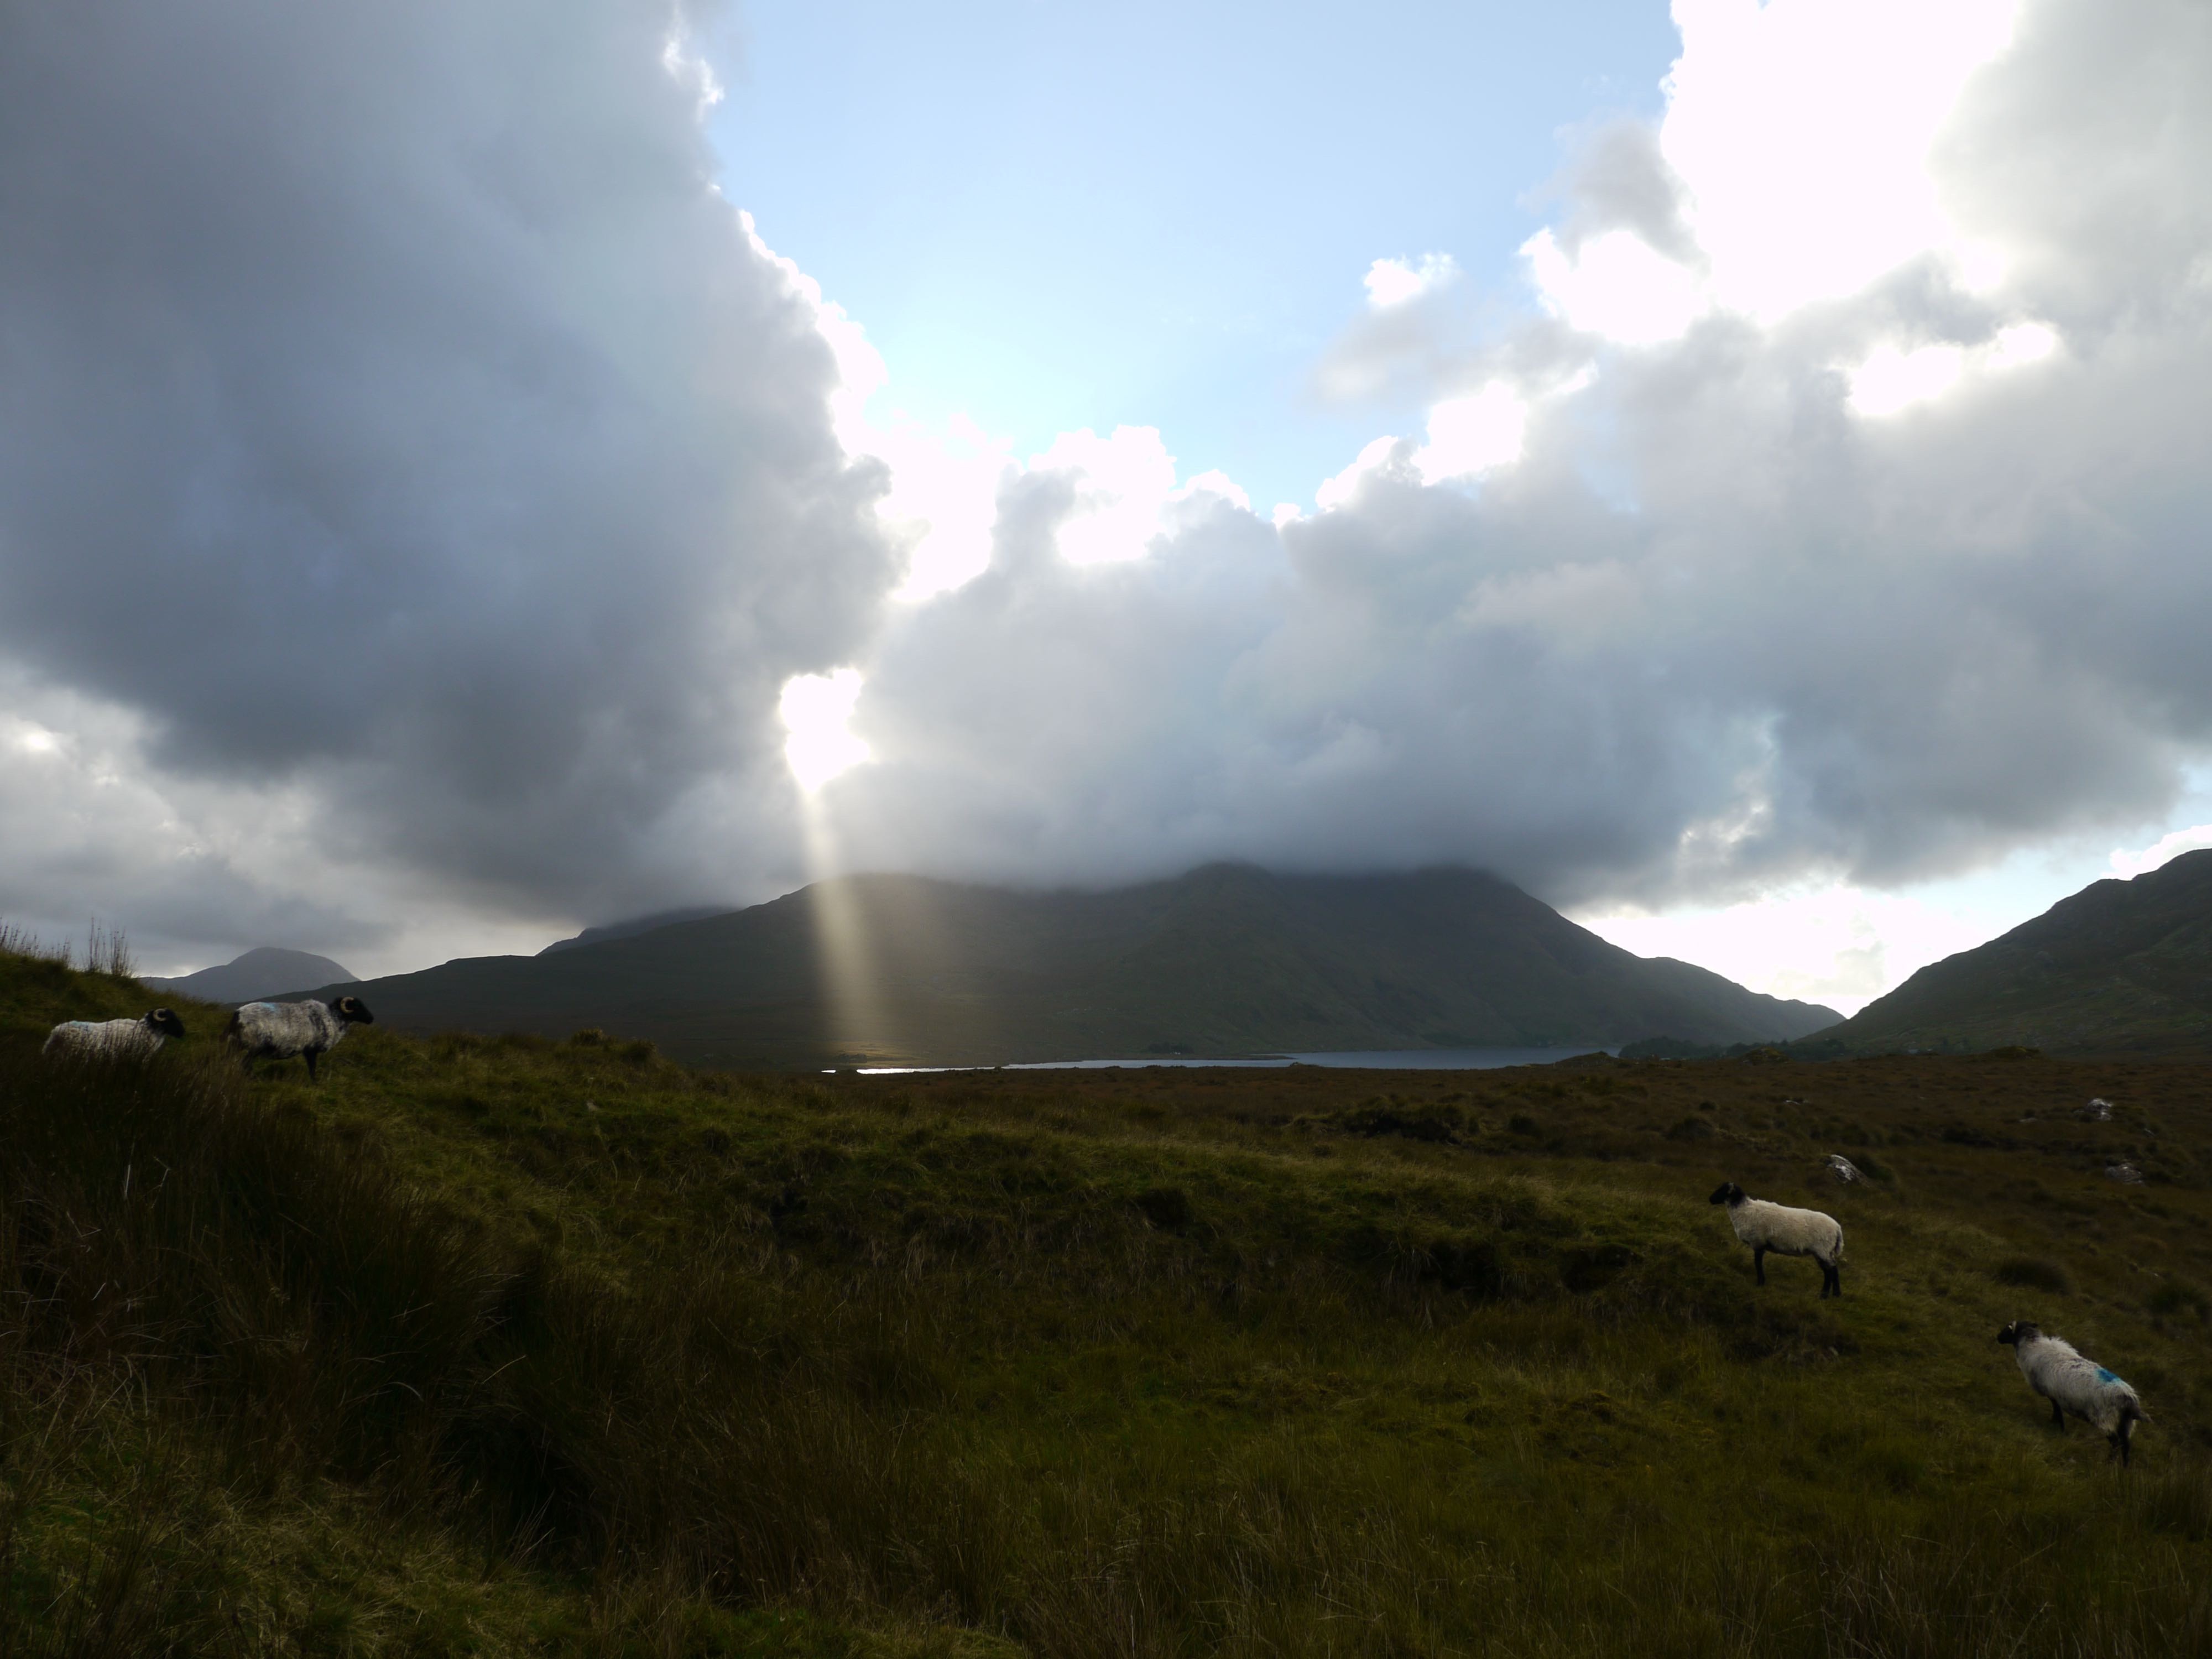
landscape, nature, mountain, cloud, sunlight, hill, highland, plain, plateau, fell, loch, landform, geographical feature, atmospheric phenomenon, mountainous landforms